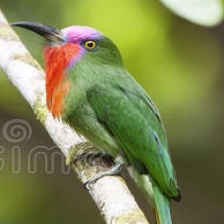
Species: RED BEARDED BEE EATER
Scientific name: NYCTYORNIS AMICTUS
ImageNet parent category: bee_eater